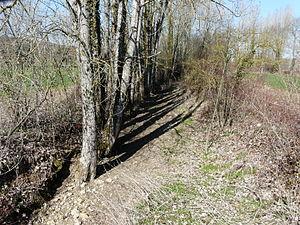
Le lit à sec du Vern au sud de la Combe, Saint-Maime-de-Péreyrol, Dordogne, France. Vue prise en direction de l'aval.
Saint-Mayme-de-Péreyrol, précédemment officiellement orthographiée Saint-Maime-de-Péreyrol jusqu'en février 2020, est une commune française située dans le département de la Dordogne, en région Nouvelle-Aquitaine.